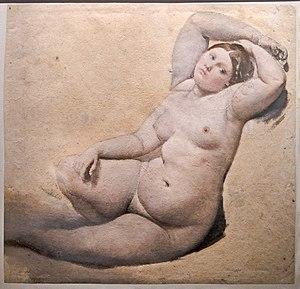
Le Bain turc est un tableau de Jean-Auguste-Dominique Ingres conservé au musée du Louvre à Paris. Cette œuvre présente un groupe de femmes nues dans un harem.